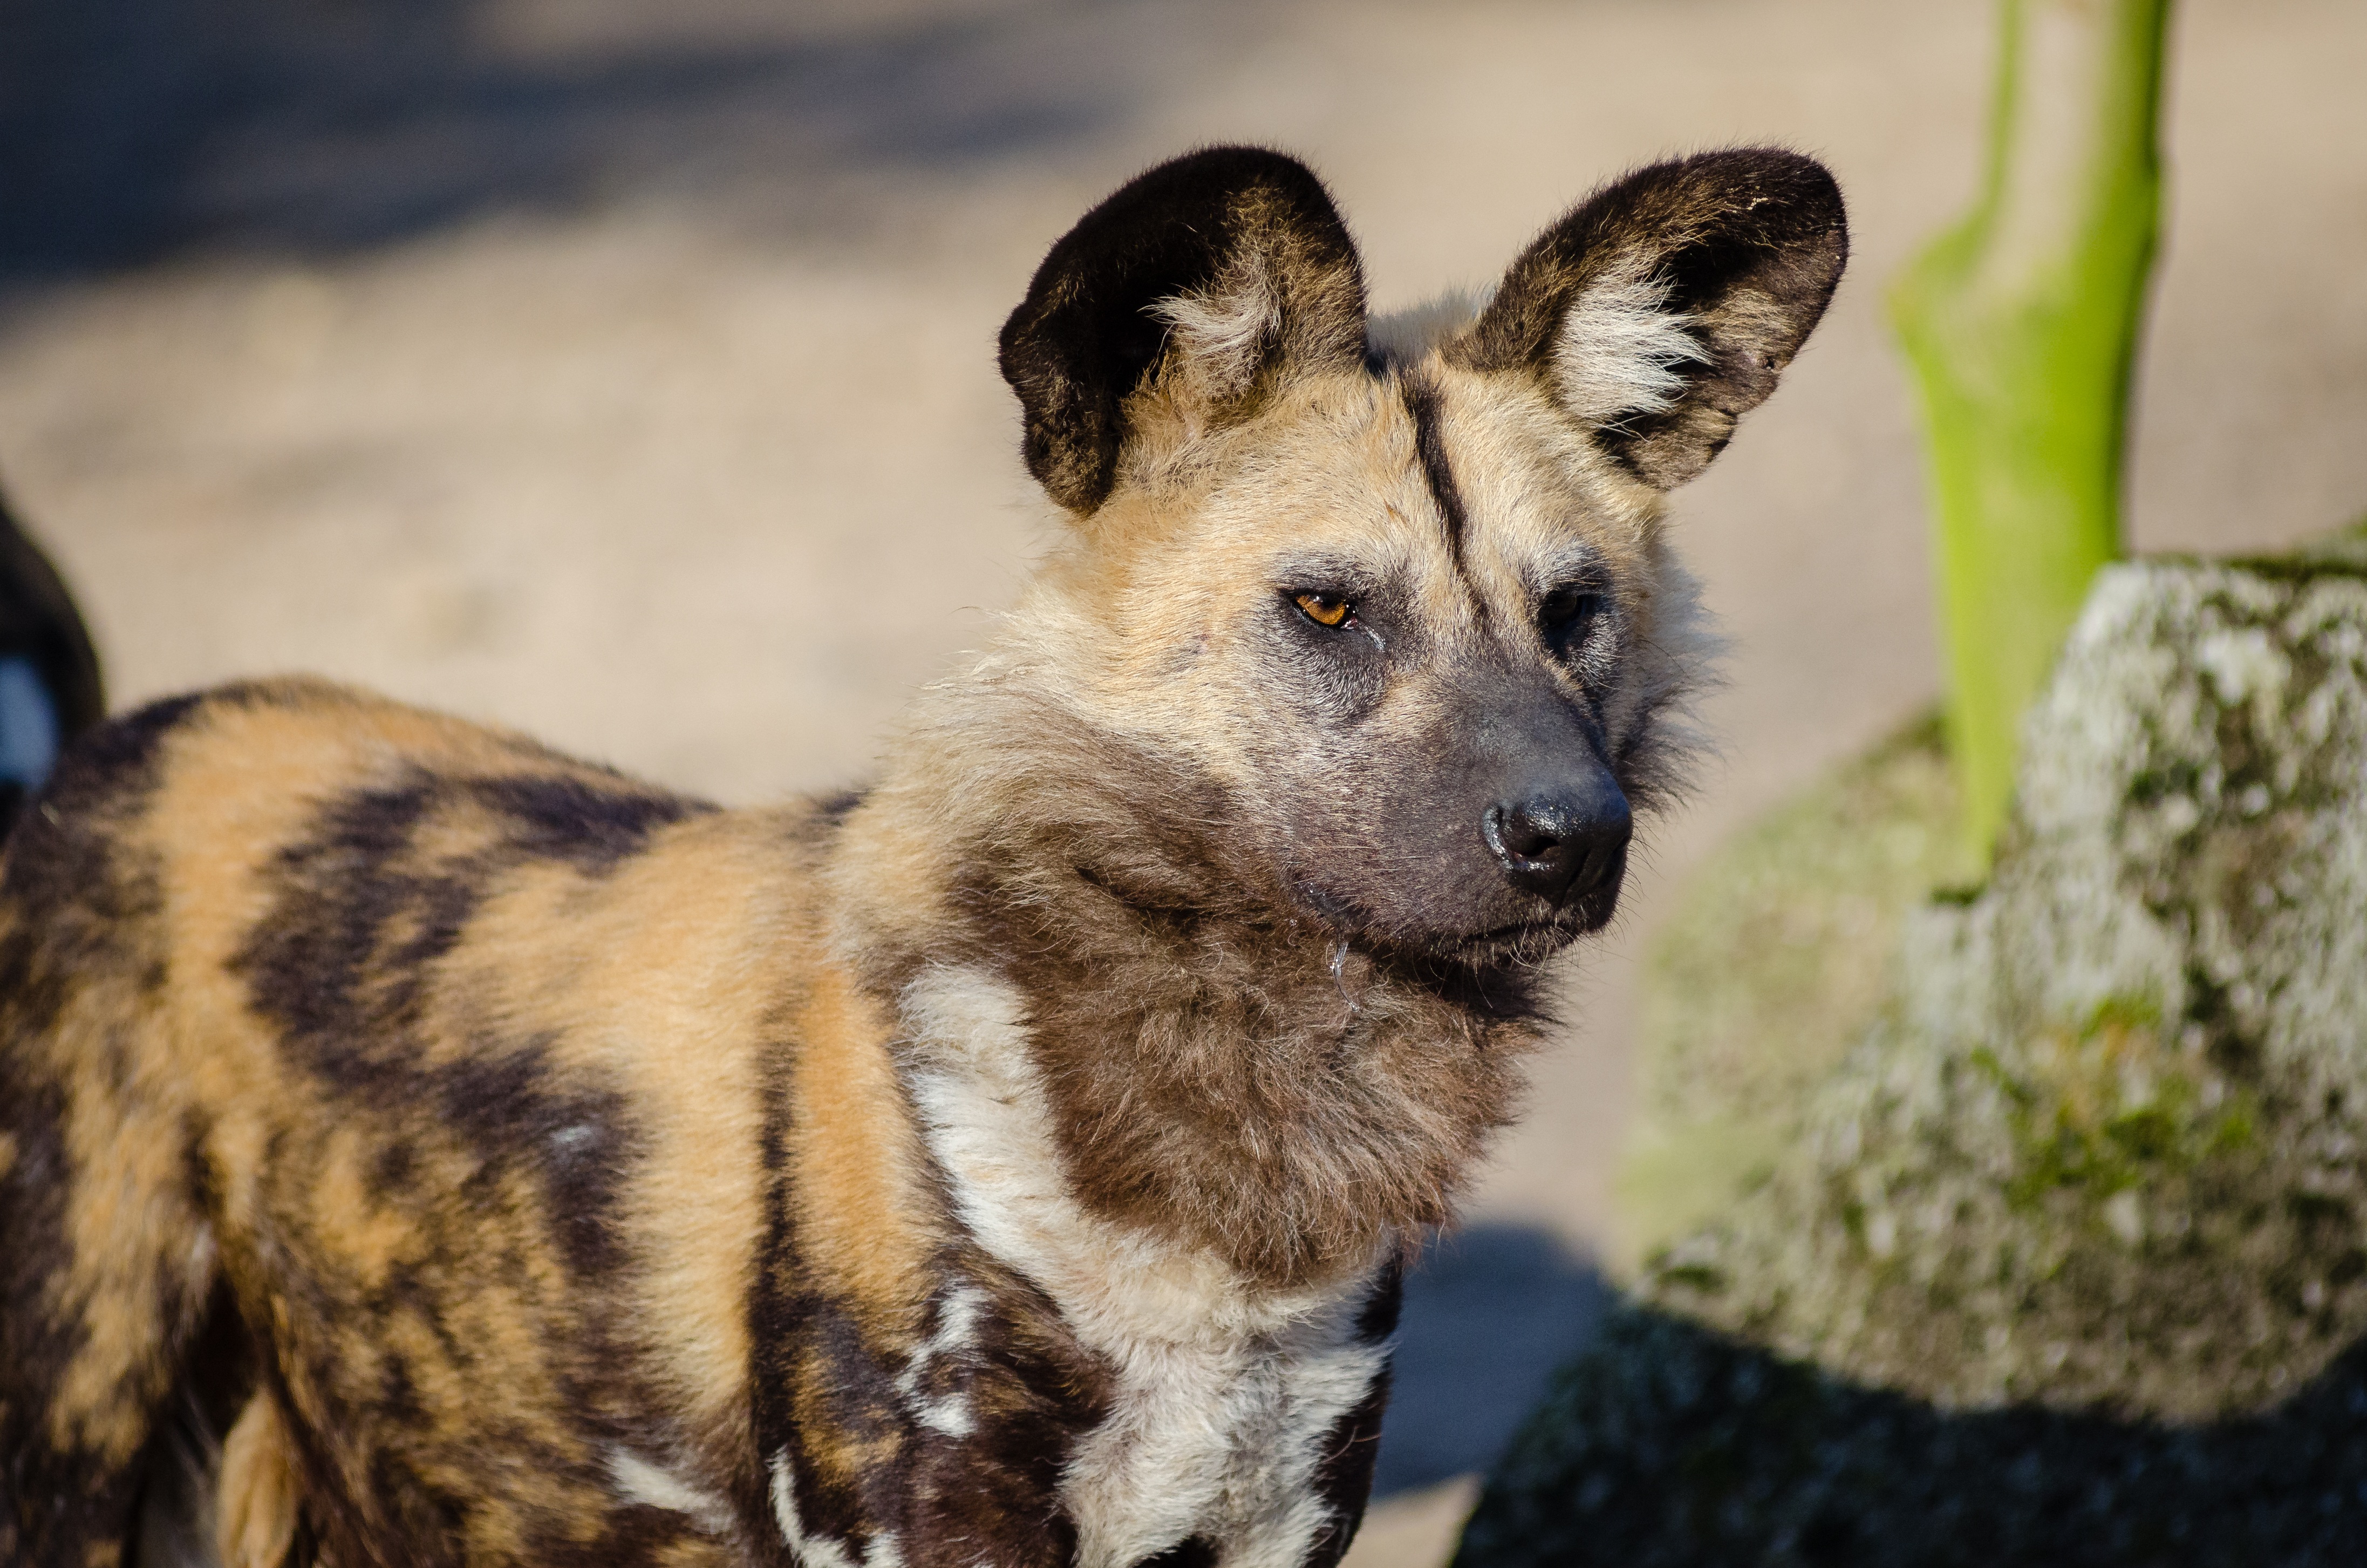
rock, blur, dog, animal, canine, looking, wildlife, fur, mammal, wolf, fauna, close up, wild animal, eyes, snout, furry, ears, endangered, vertebrate, creature, staring, glare, purebred, animal photography, dog like mammal, saarloos wolfdog, wolfdog, czechoslovakian wolfdog, carnivoran, dog breed group, dog crossbreeds, lycaon pictus, african wild dog